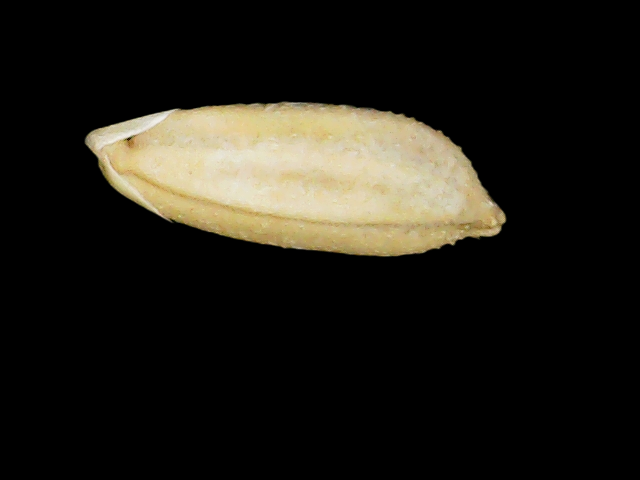
Rice variety: Binadhan10